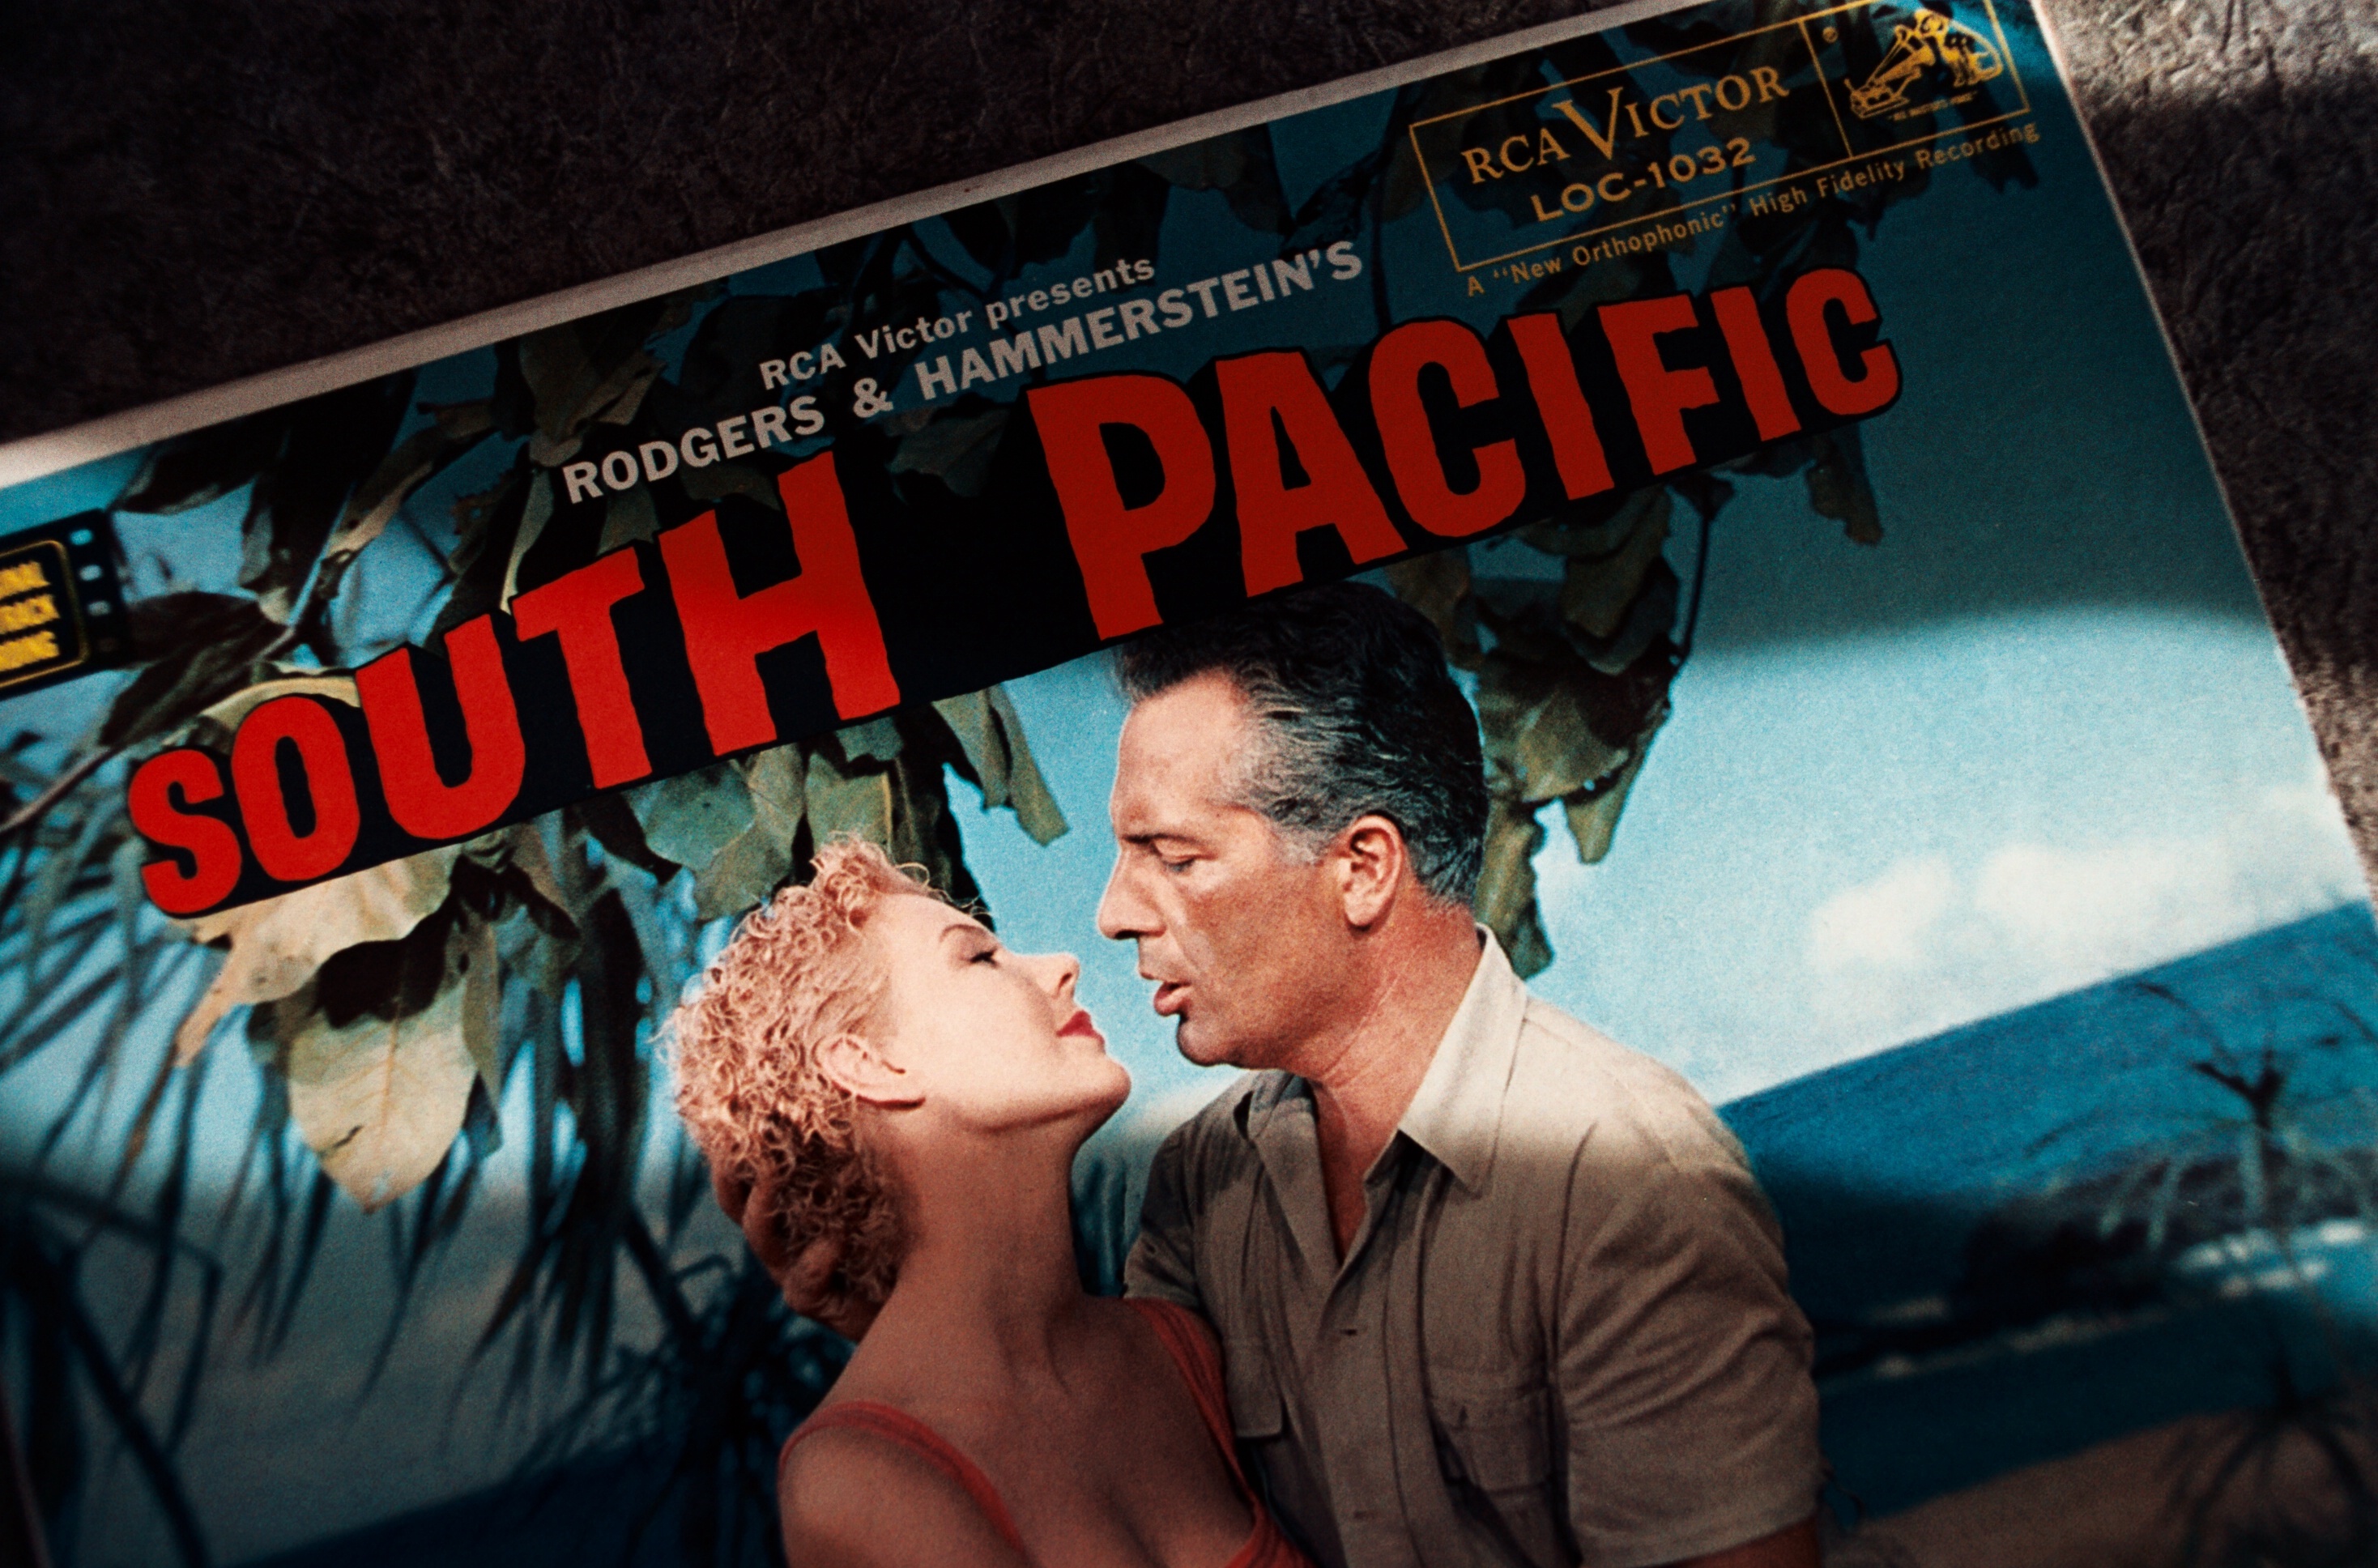
record, music, vinyl, film, analog, label, musical, sound, lp, expired, expiredfilm, k1000, southpacific, soundtrack, rca, ferrania100, expiredferrania, rcavictor, someenchantedevening, rodgershammerstein